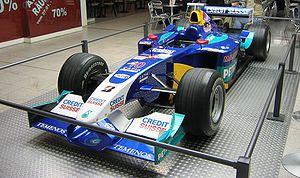
Sauber AG, également engagée sous les dénominations PP Sauber ou Sauber F1 Team, est une écurie de course automobile fondée par Peter Sauber et basée à Hinwil en Suisse. Après de multiples succès en Championnat du monde des voitures de sport, l'écurie Sauber a participé au championnat du monde de Formule 1 de 1993 à 2005.
Nick Heidfeld, né le 10 mai 1977 à Mönchengladbach, est un pilote automobile allemand. De 2000 à 2011, il participe à 183 Grands Prix de Formule 1, pour treize podiums inscrits.